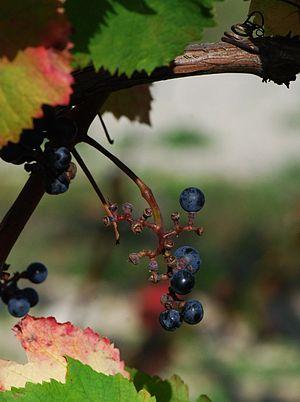
Vitis vinifera subsp. sylvestris, pied femelle avec raisin, conservatoire du vignoble charentais, Cherves 17
Les familles de cépages se sont diversifiées, depuis l'ère tertiaire, période à laquelle est apparu la vigne. Ces mutations successives sont le fait des périodes de glaciations et de réchauffement de la planète qui ont contraint cette espèce à s'adapter à des climats de plus en plus diversifiés.
La Vigne sauvage, la Vigne des bois ou la Lambrusque est une sous-espèce de liane forestière de la famille des Vitaceae. Cette sous-espèce de Vitis vinifera a une longue durée de vie et colonise les lisières forestières, mais peut aussi avoir un comportement de pionnière aux abords d’écotones forestiers. Les formes cultivées sont classées dans la sous-espèce Vitis vinifera subsp. vinifera.
L’histoire de la vigne et du vin est si ancienne qu’elle se confond avec l'histoire de l’humanité. La vigne et le vin ont représenté un élément important des sociétés, intimement associés à leurs économies et à leurs cultures. Le vin synonyme de fête, d'ivresse, de convivialité, qui a investi le vaste champ des valeurs symboliques, est aujourd'hui présent dans la plupart des pays du monde. Son existence est le fruit d’une longue histoire mouvementée.